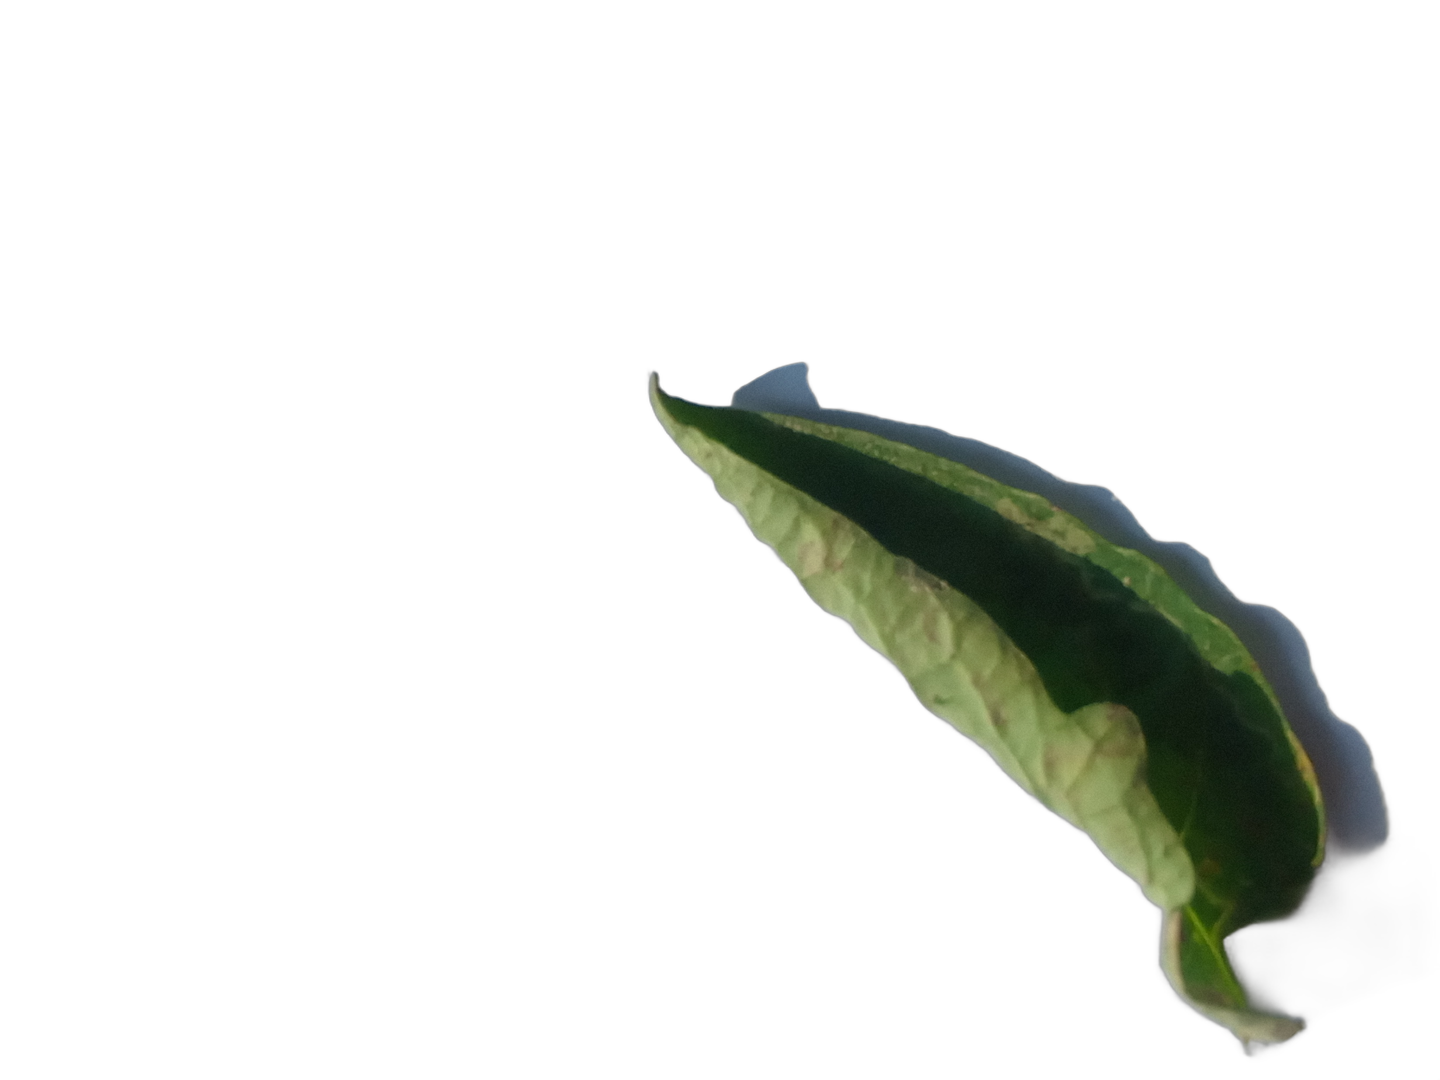
Crop: Tomato
Label: Mosaic